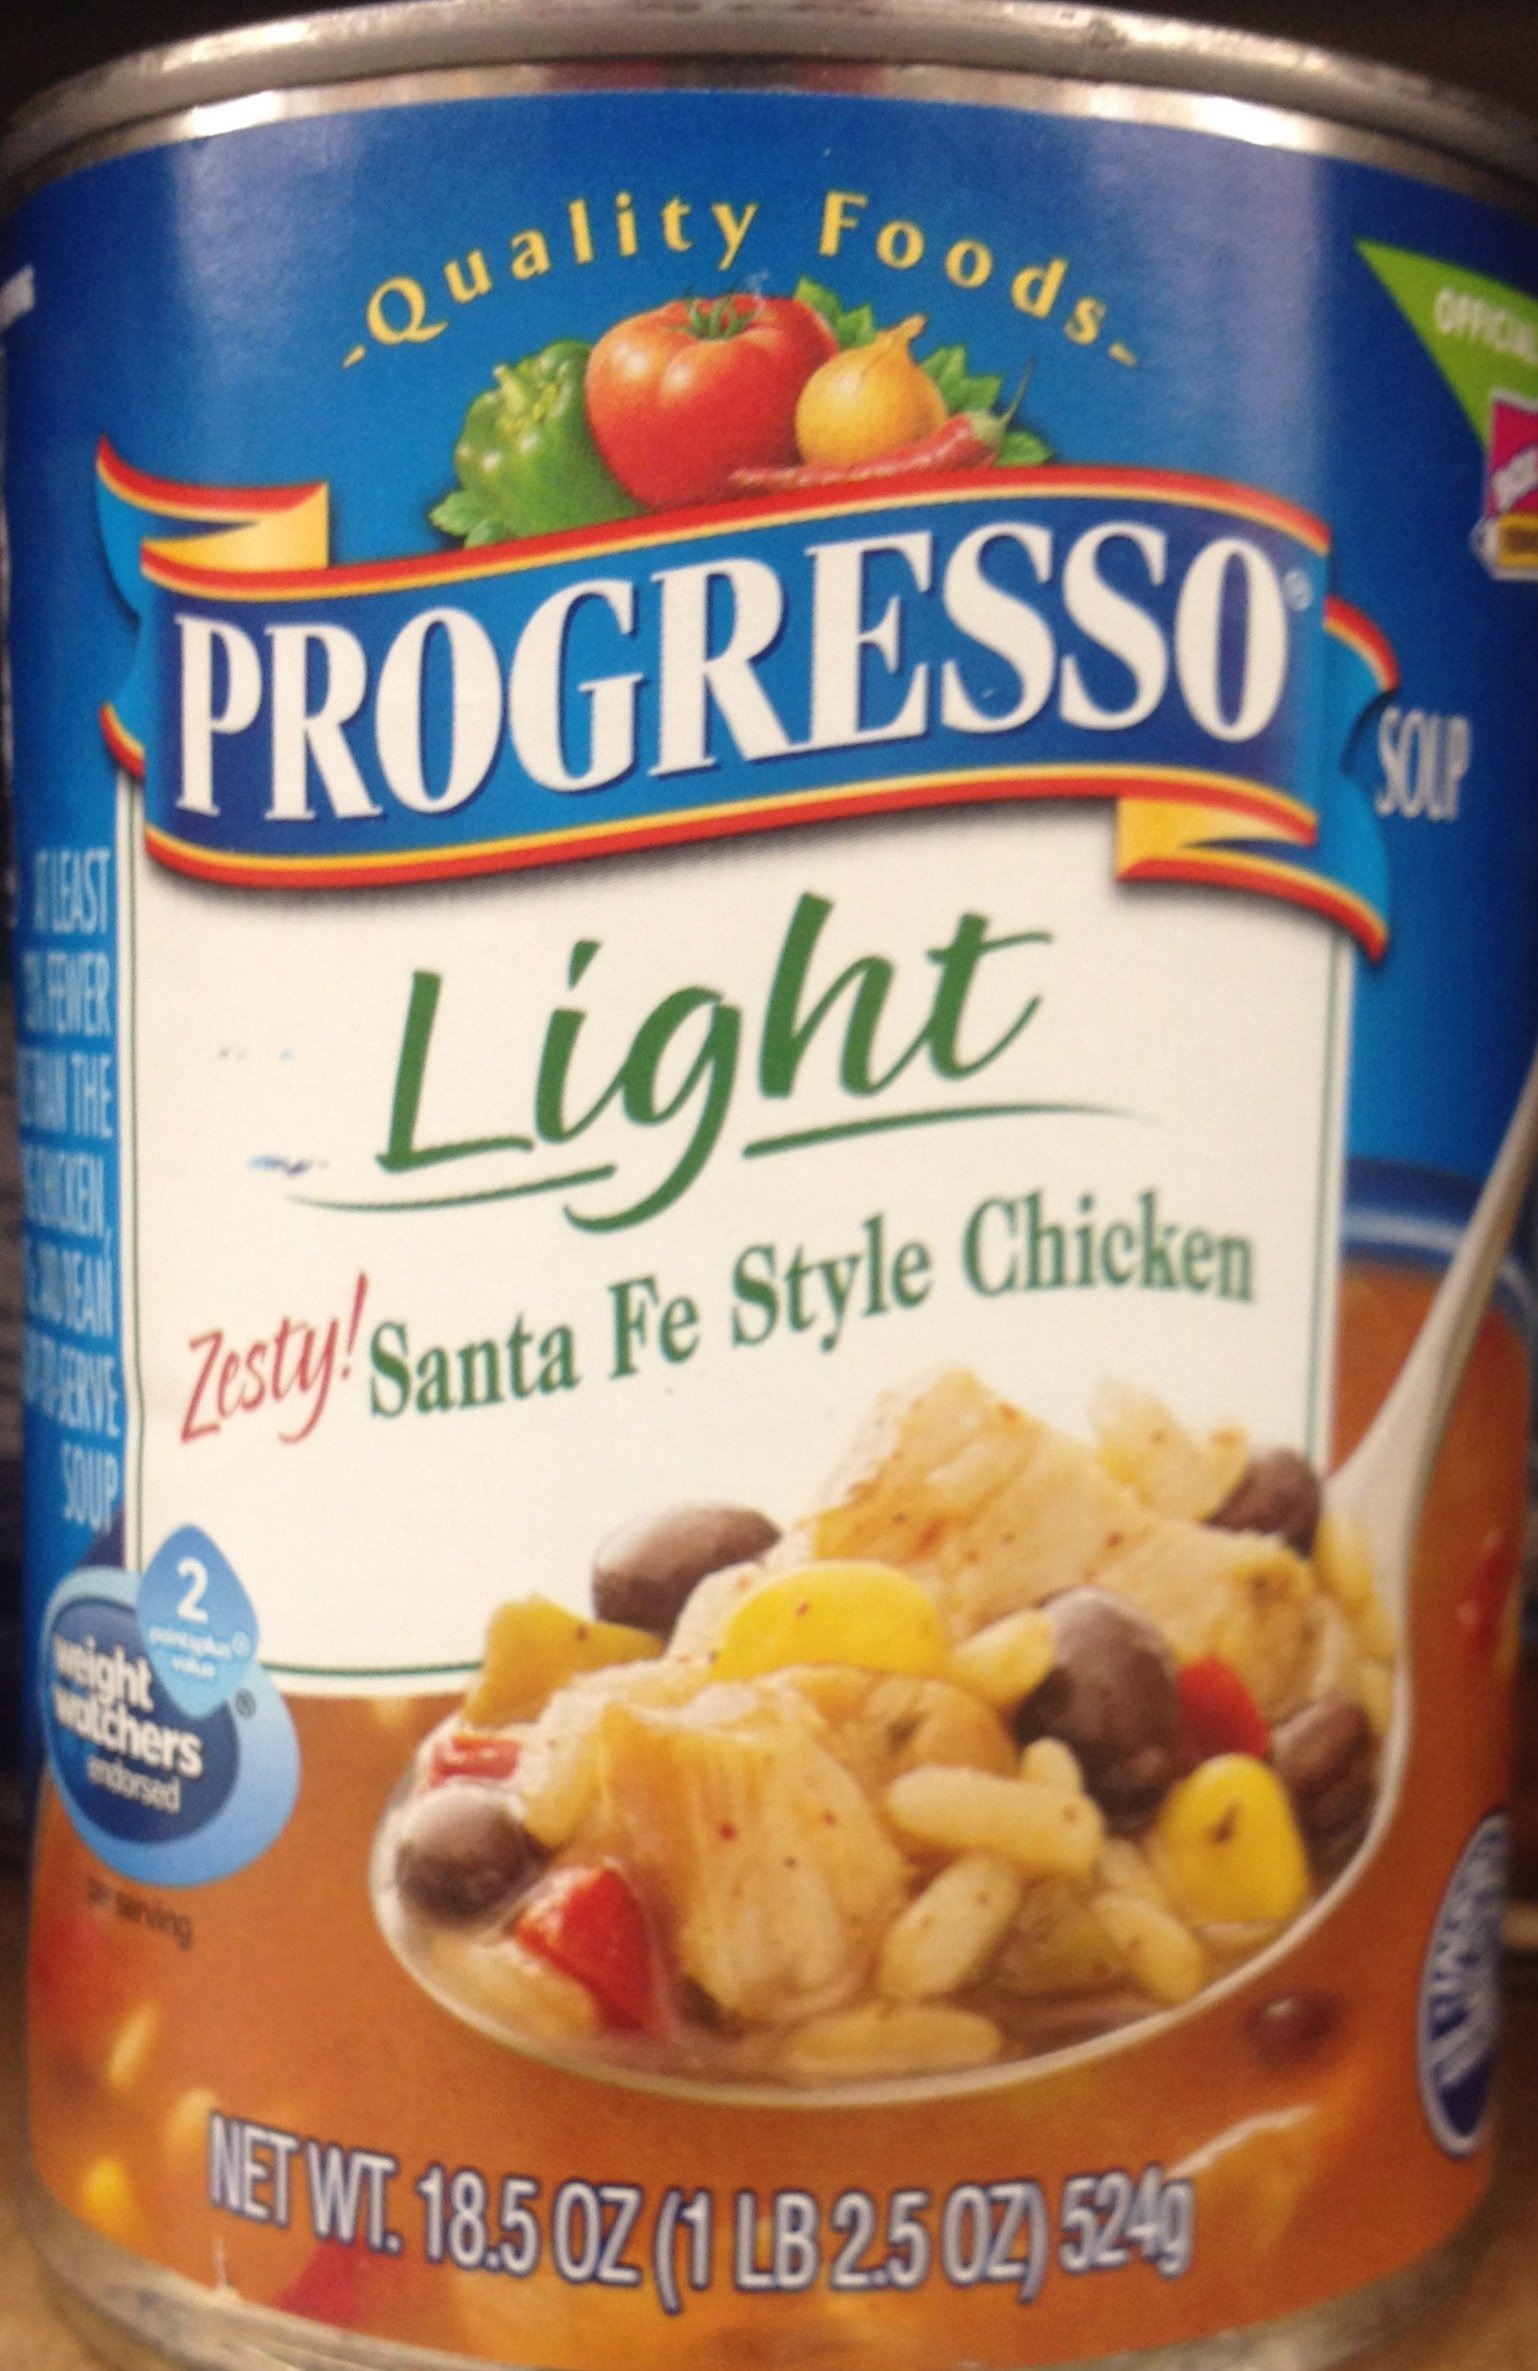
Item Name: Progresso Light Zesty Santa Fe Style Chicken Soup 18.5oz Can (Pack of 5)
Value: 92.5
Unit: Ounce

Price: 2.19